Shubhayathra

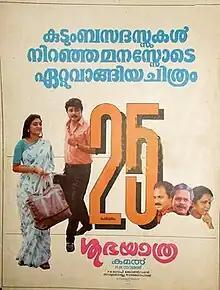
Poster

Shubhayathra is a 1990 Indian Malayalam-language romantic drama film directed by Kamal and written by P. R. Nathan. Starring Jayaram and Parvathy in the lead roles, and Innocent, K. P. A. C. Lalitha, Mamukkoya and Jagadeesh in other pivotal roles, the film examines the life of middle-class Malayalee families in the city of Mumbai.